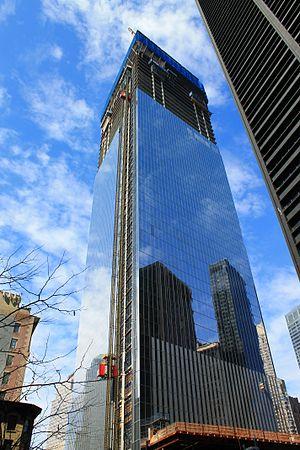
Les États-Unis possèdent plusieurs des plus hauts gratte-ciel du monde. Voici une liste des cinquante plus hautes constructions de ce pays, selon leur hauteur officielle.
Le projet de reconstruction du World Trade Center démarre peu de temps après les attentats du 11 septembre 2001 quand le maire de New York Rudy Giuliani, le gouverneur du New Jersey George E. Pataki, et le président américain George W. Bush promettent de reconstruire le World Trade Center.